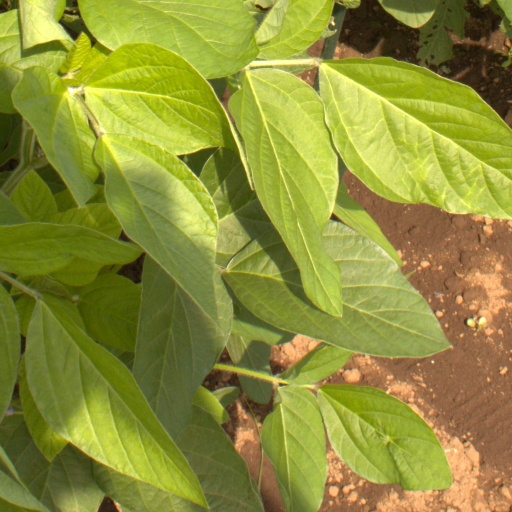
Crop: soybean